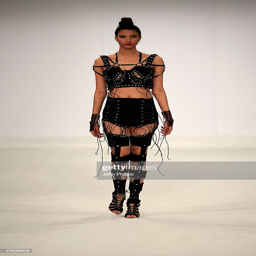
designs by actor of person on day .